The Charge of the Light Brigade (1912 film)

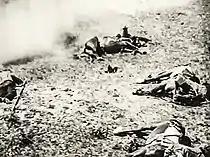
Edison's portrayal of the charge's aftermath.

Filming the charge in Wyoming was not done without injuries. Richard Neill, as Captain Nolan, was one cast member who was hurt. During his character's death scene, he reportedly "fell so realistically" from his horse that he broke his upper arm when he hit the ground. Neill was described at the time in the motion picture industry as a "popular young Edison 'dare-devil'". One of several trade references to the accident stated that since no attending physician was present at the filming, the spunky actor "set the bone himself, against the pommel of his saddle". That incident would be remembered in the entertainment media. Later, in 1913, "The New York Clipper" in a news item about Neill stated, "He will be remembered as the cavalry officer who 'broke his arm while being killed' in 'The Charge of the Light Brigade.'"